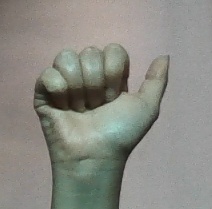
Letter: dhad